Anton Zabolotny

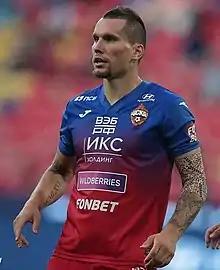
Zabolotny with CSKA Moscow in 2021

Anton Konstantinovich Zabolotny (born 13 June 1991) is a Russian professional football player who plays as a striker for Spartak Moscow.